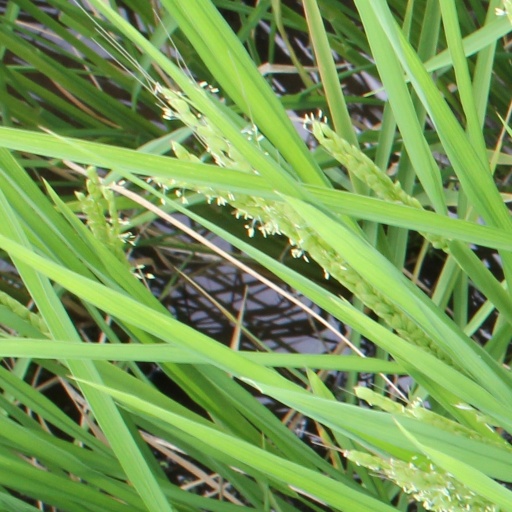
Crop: rice